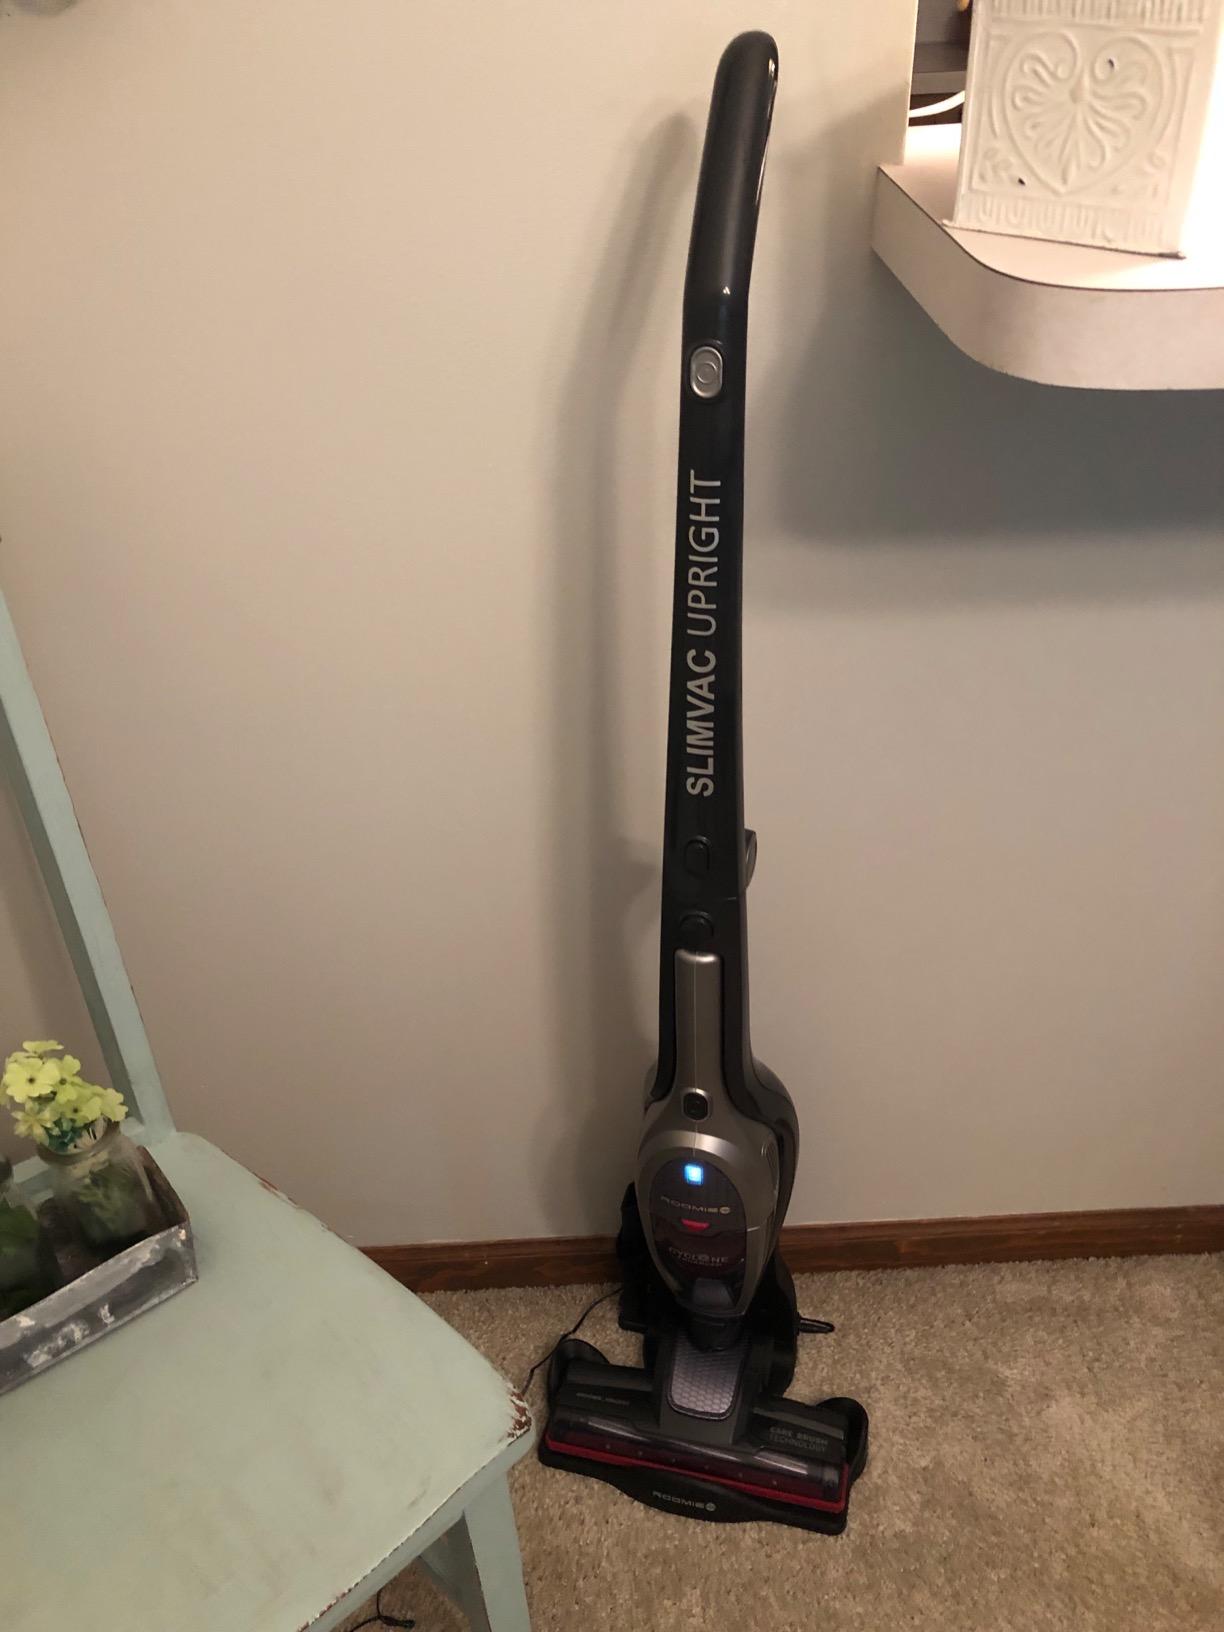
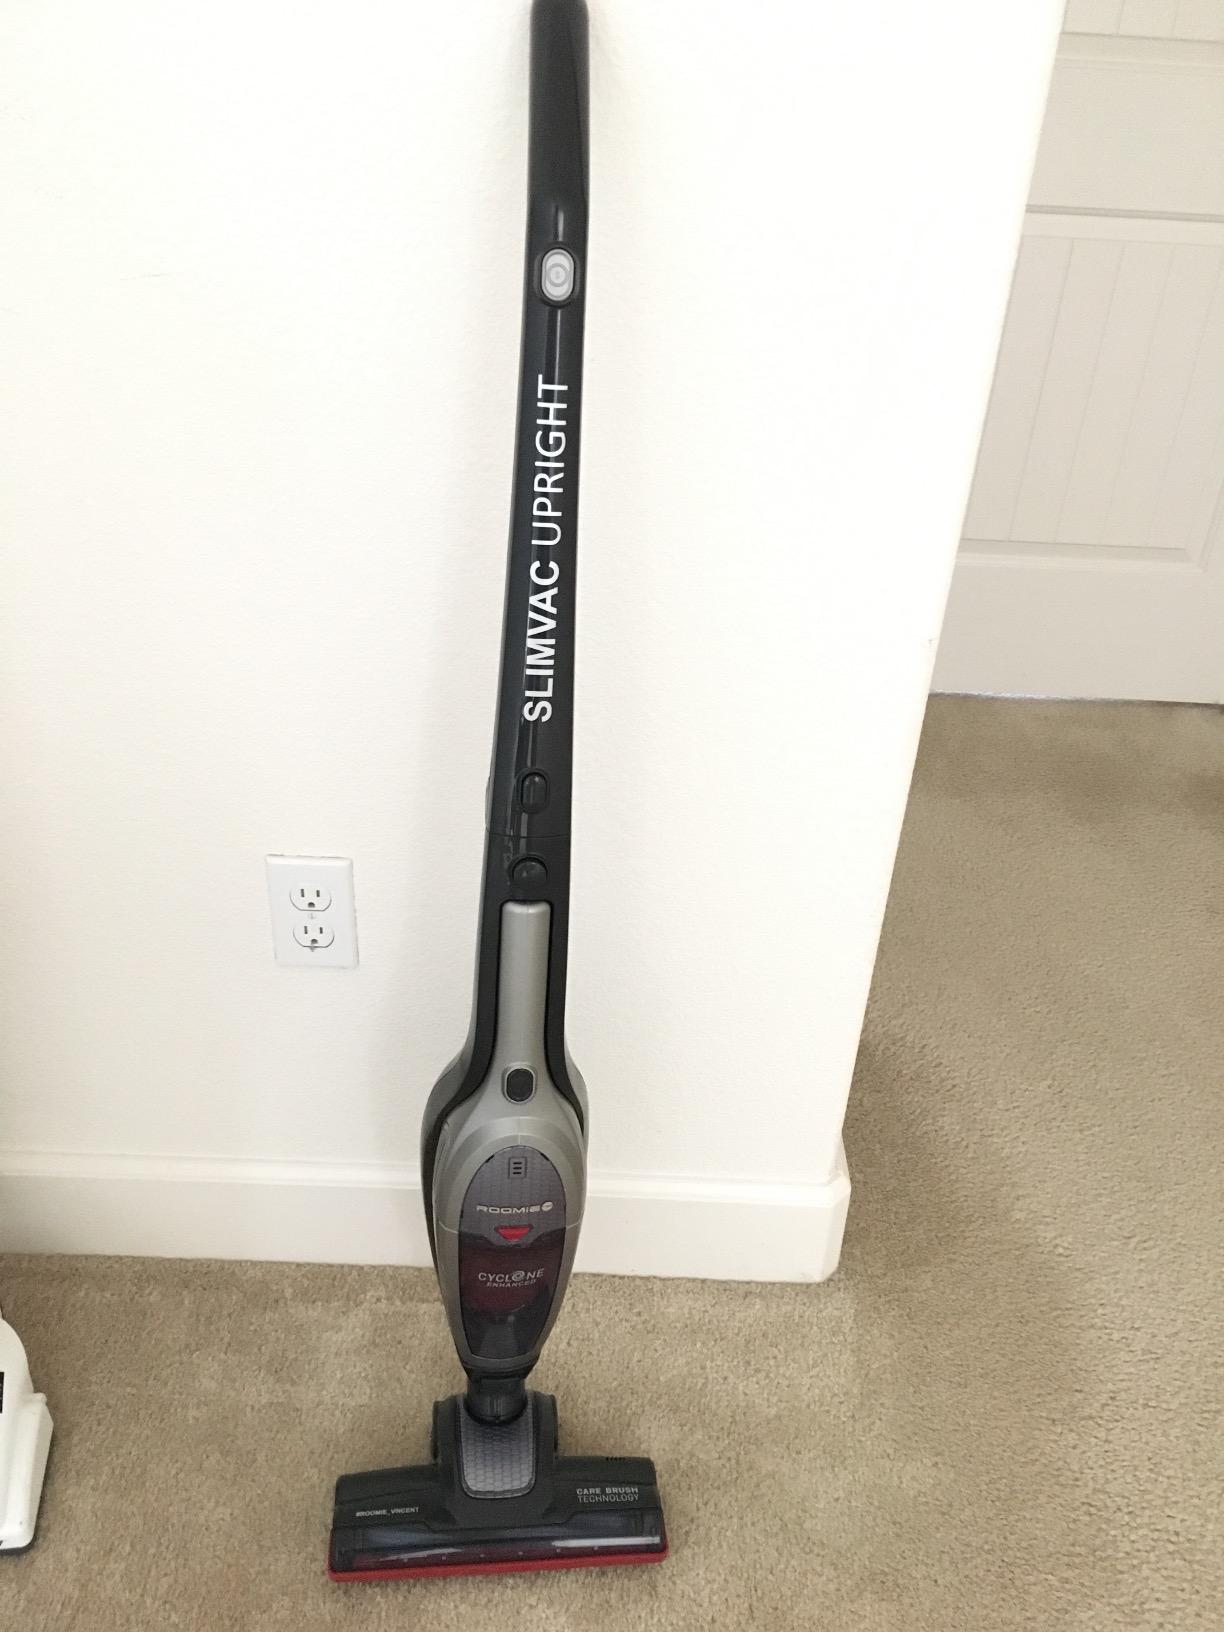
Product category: items_vacuum
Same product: yes